Zibo

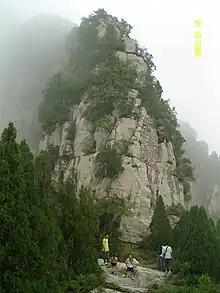
Saddle Mountain, one of the highest mountains in Zibo

Zibo is located near the center of Shandong Province, neighboring Mt. Tai in the south and backing the Yellow River in the north. Toward the east are the coastal cities of Qingdao, Yantai, and Weihai. The capital of Shandong, Jinan is to its west.